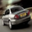
Label: automobile